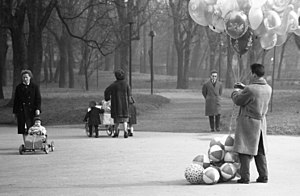
Ballon (legetøj) / Ballondekoration
Paolo Monti, 1962
En ballon er en oppustelig pose, der kan fyldes med en luftart, blandt andet helium, lattergas eller ilt.